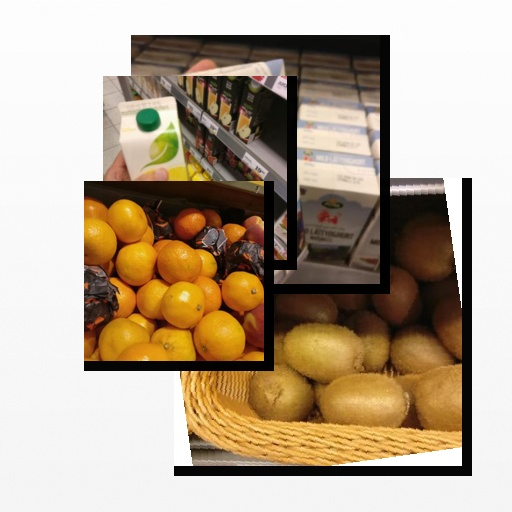
Food items: satsuma, grapefruit_juice, natural_low_fat_yogurt, kiwi